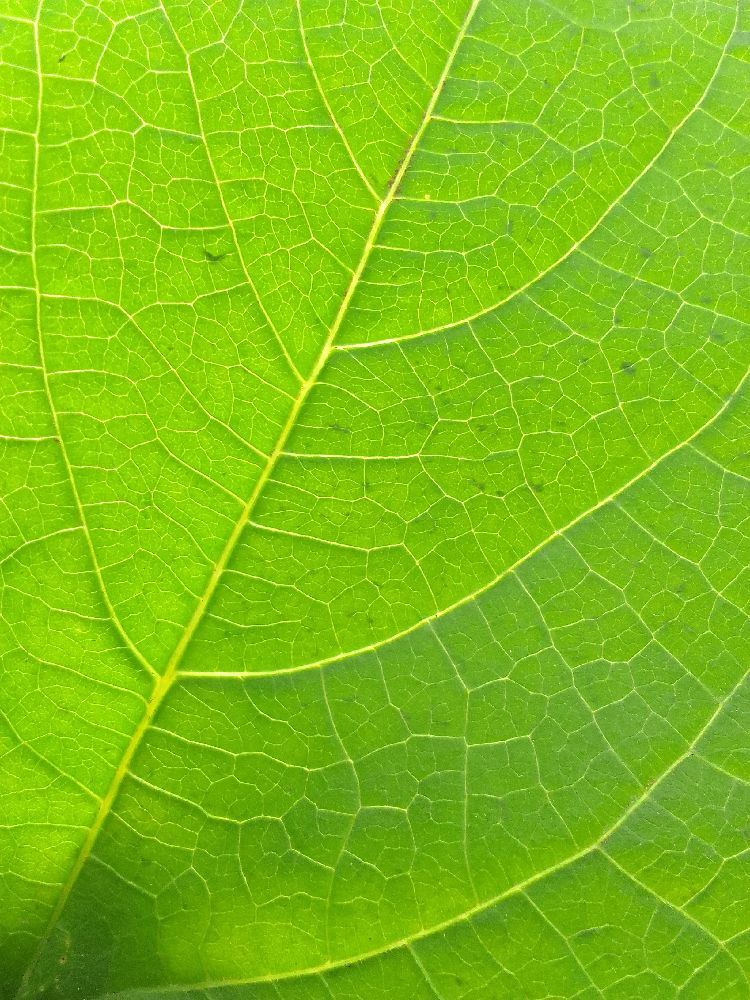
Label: healthy